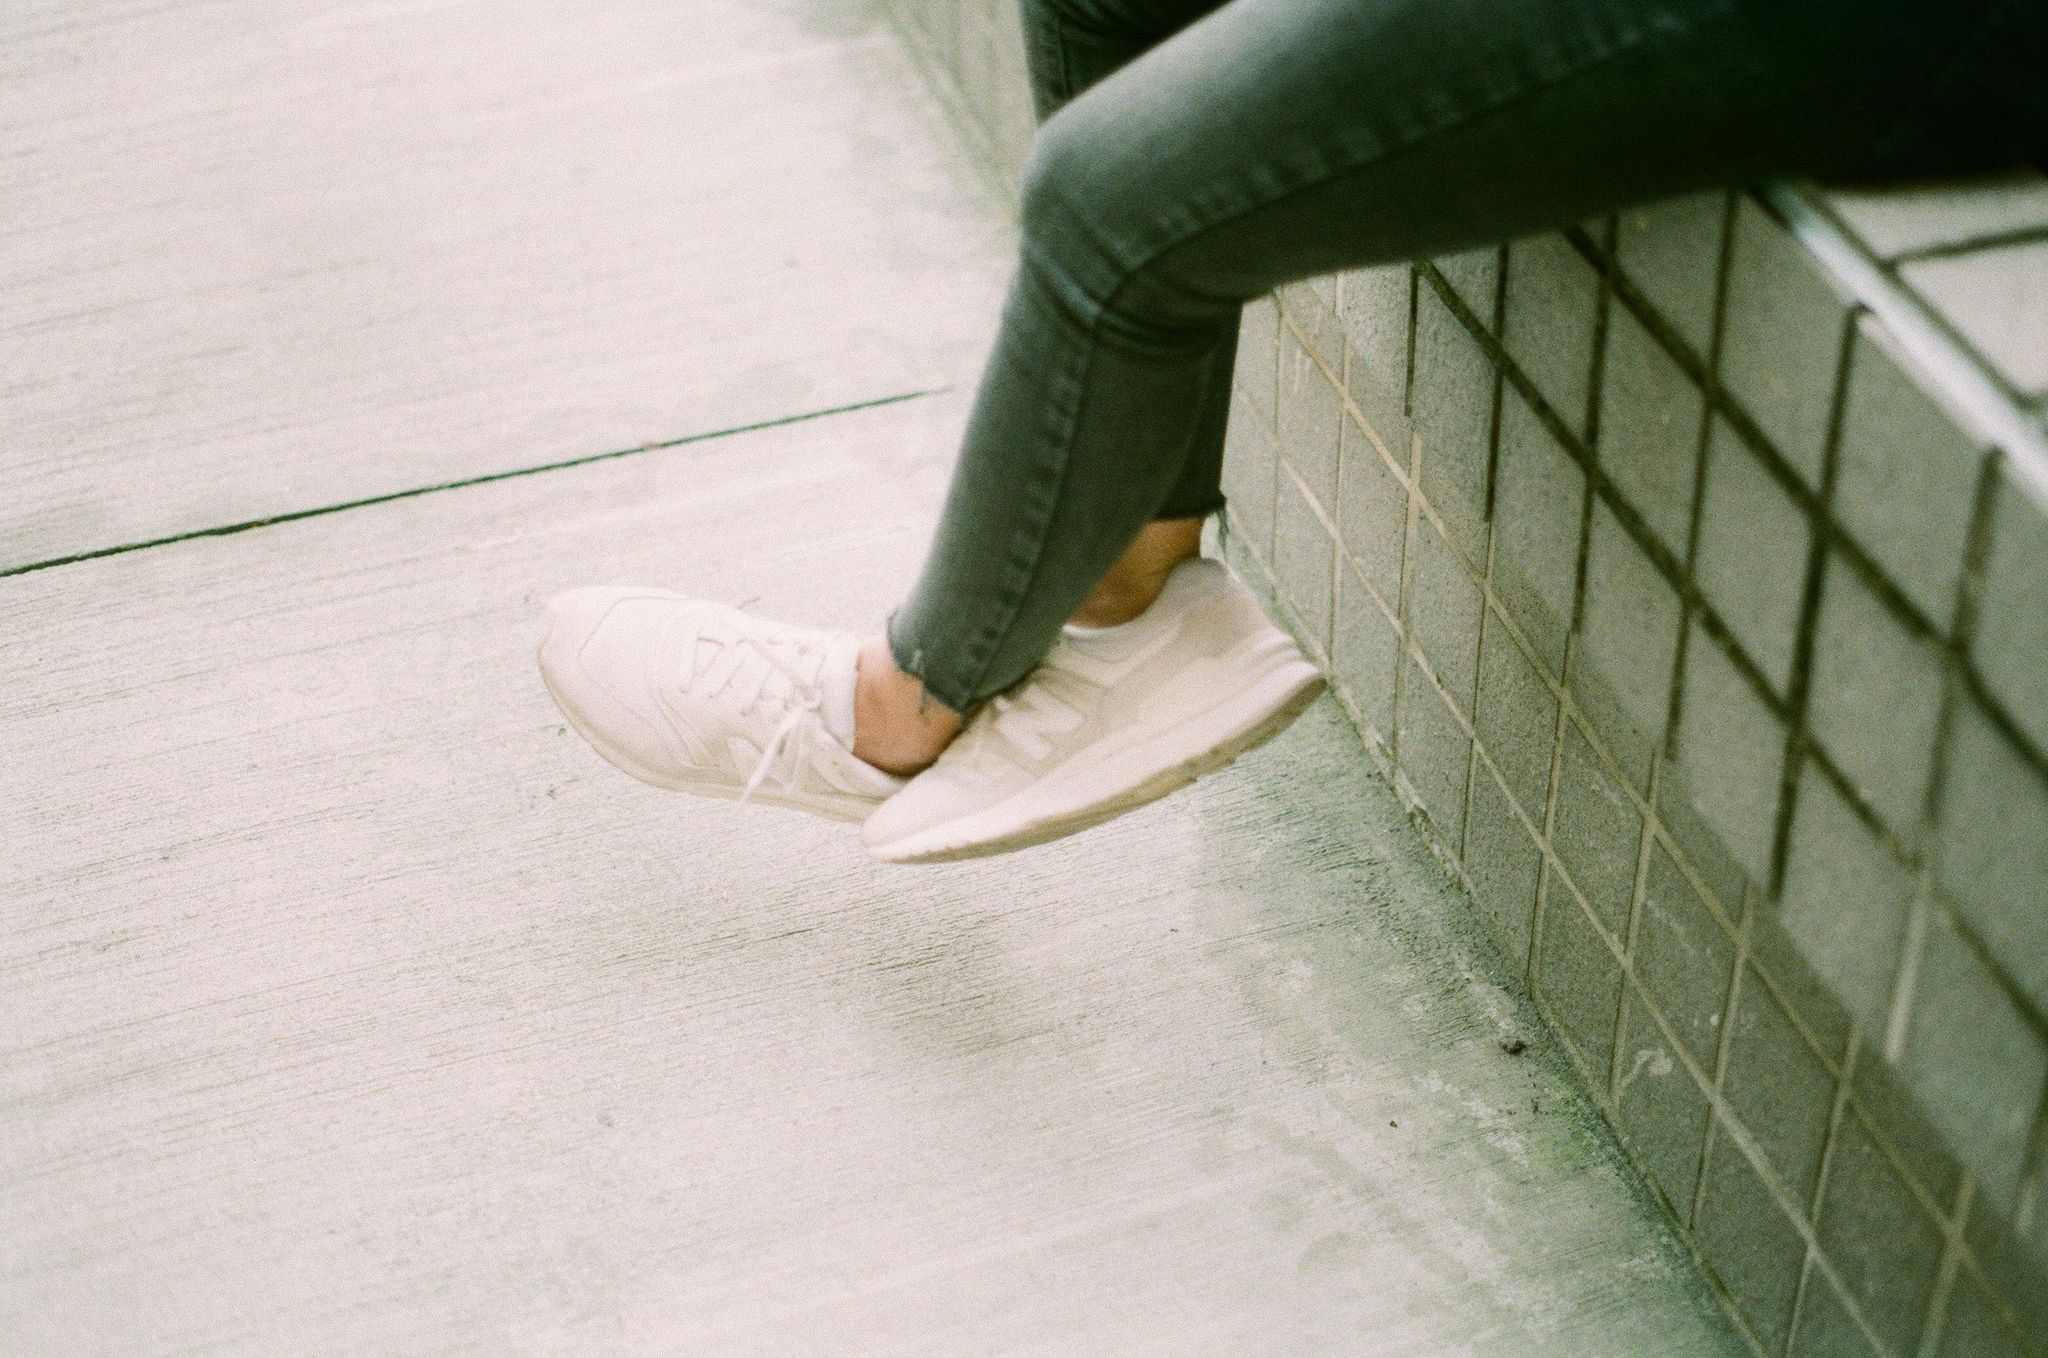
wood, knee, floor, flooring, thigh, road surface, automotive tire, Tints and shades, hardwood, foot, calf, human leg, vehicle door, nail, toe, pattern, grass, wrist, mesh, tree, windshield, concrete, barefoot, tile, wood flooring, sidewalk, shadow, automotive wheel system, glass, soil, ankle, sitting, net